Dan Wheeler

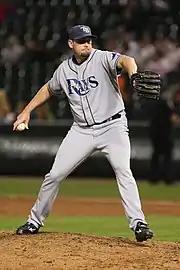
Wheeler in 2008

On July 28, 2007, Wheeler was traded back to the Tampa Bay Devil Rays in exchange for third baseman Ty Wigginton.